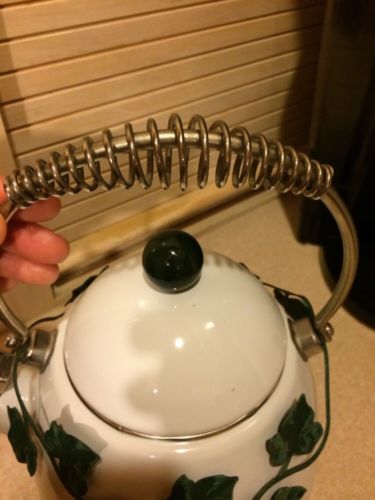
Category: kettle